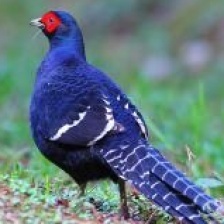
Species: MIKADO  PHEASANT
Scientific name: SYRMATICUS MIKADO